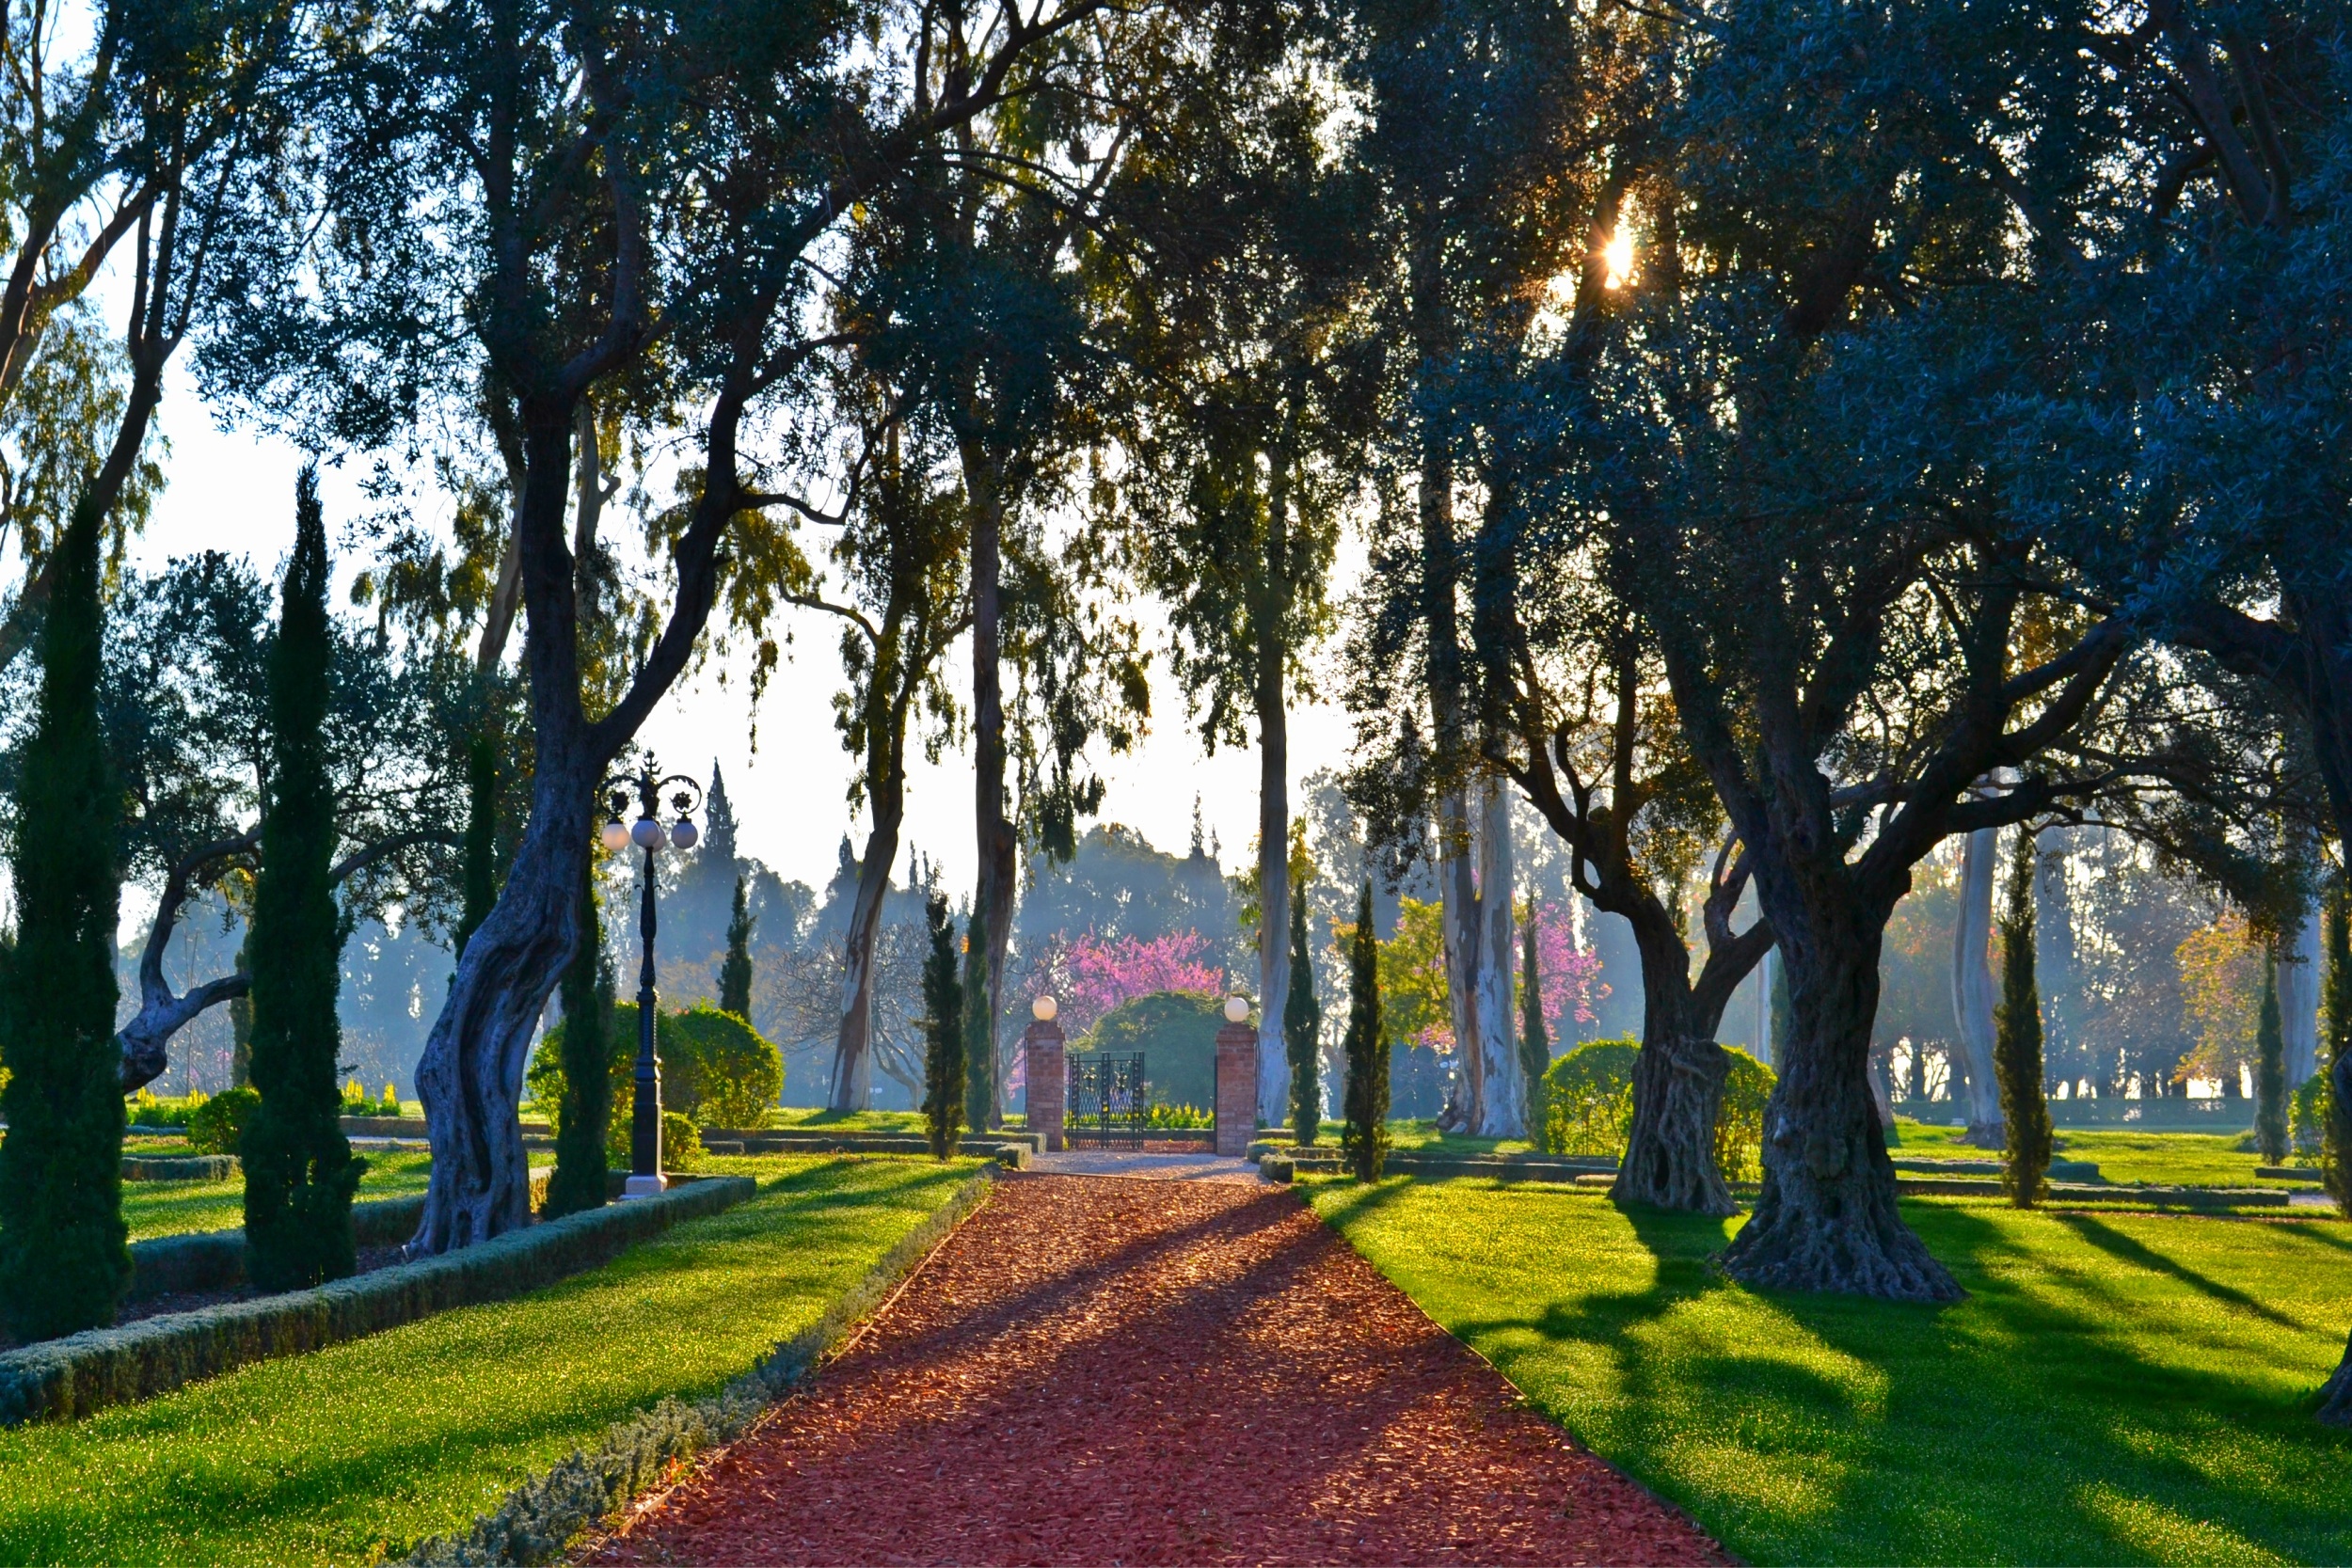
tree, plant, lawn, sunlight, flower, autumn, season, estate, woodland, woody plant